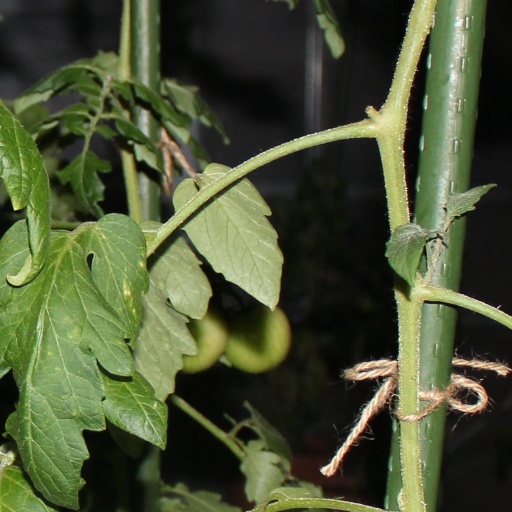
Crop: tomato